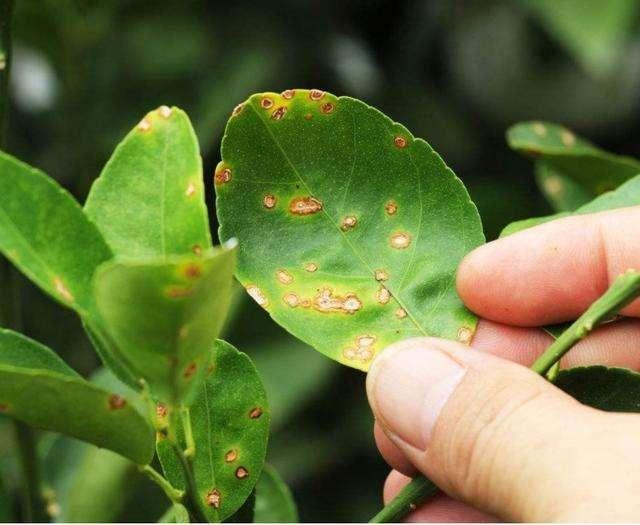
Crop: unknown
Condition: citrus_citrus_canker